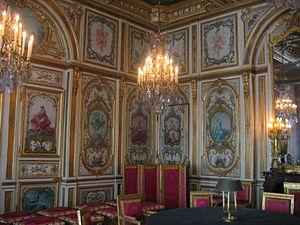
La salle du conseil au château de Fontainebleau (XVIIIe siècle)
Le château de Fontainebleau est un château royal de styles principalement Renaissance et classique, près du centre-ville de Fontainebleau, à une soixantaine de kilomètres au sud-est de Paris, en France. Les premières traces d'un château à Fontainebleau remontent au XIIᵉ siècle. Les derniers travaux sont effectués au XIXᵉ siècle.